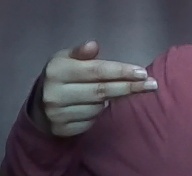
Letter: ghain